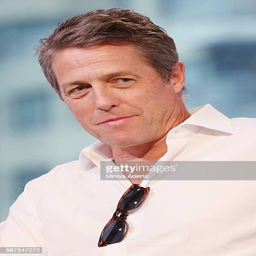
actor discusses the new film